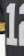
Number: 1